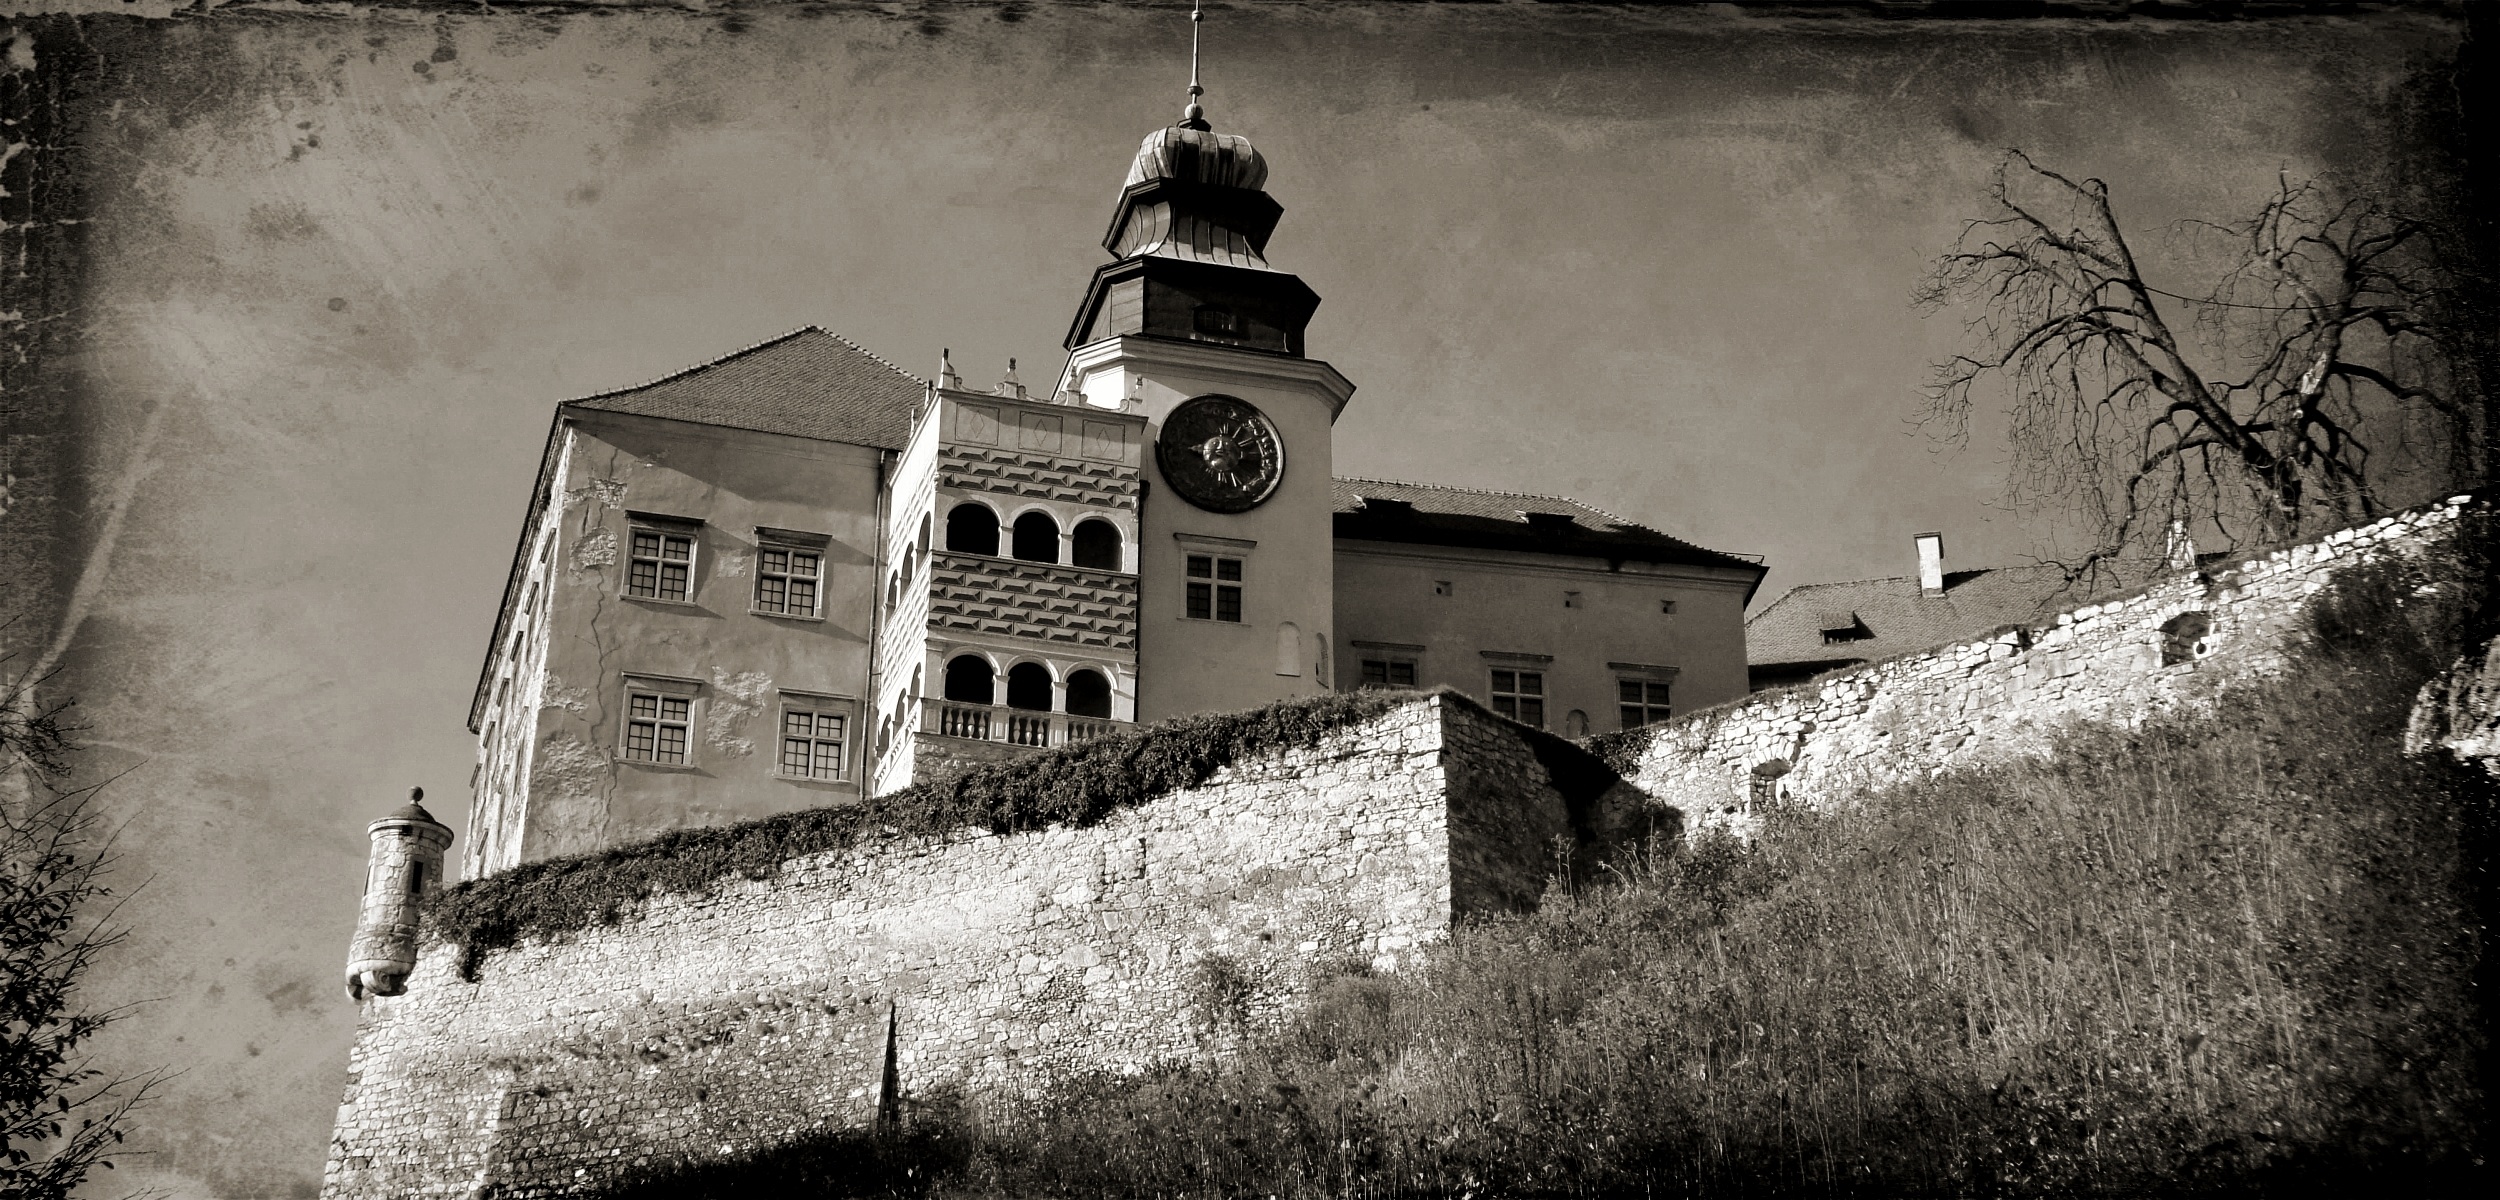
snow, winter, light, black and white, architecture, white, photography, house, wall, monument, castle, darkness, black, monochrome, poland, photograph, history, the museum, pieskowa ska a castle, monochrome photography